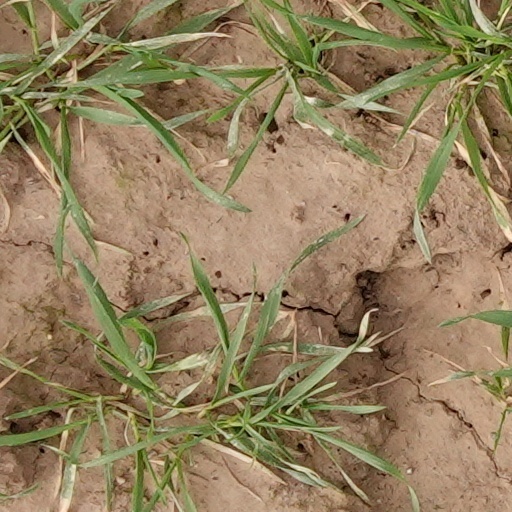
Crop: wheat